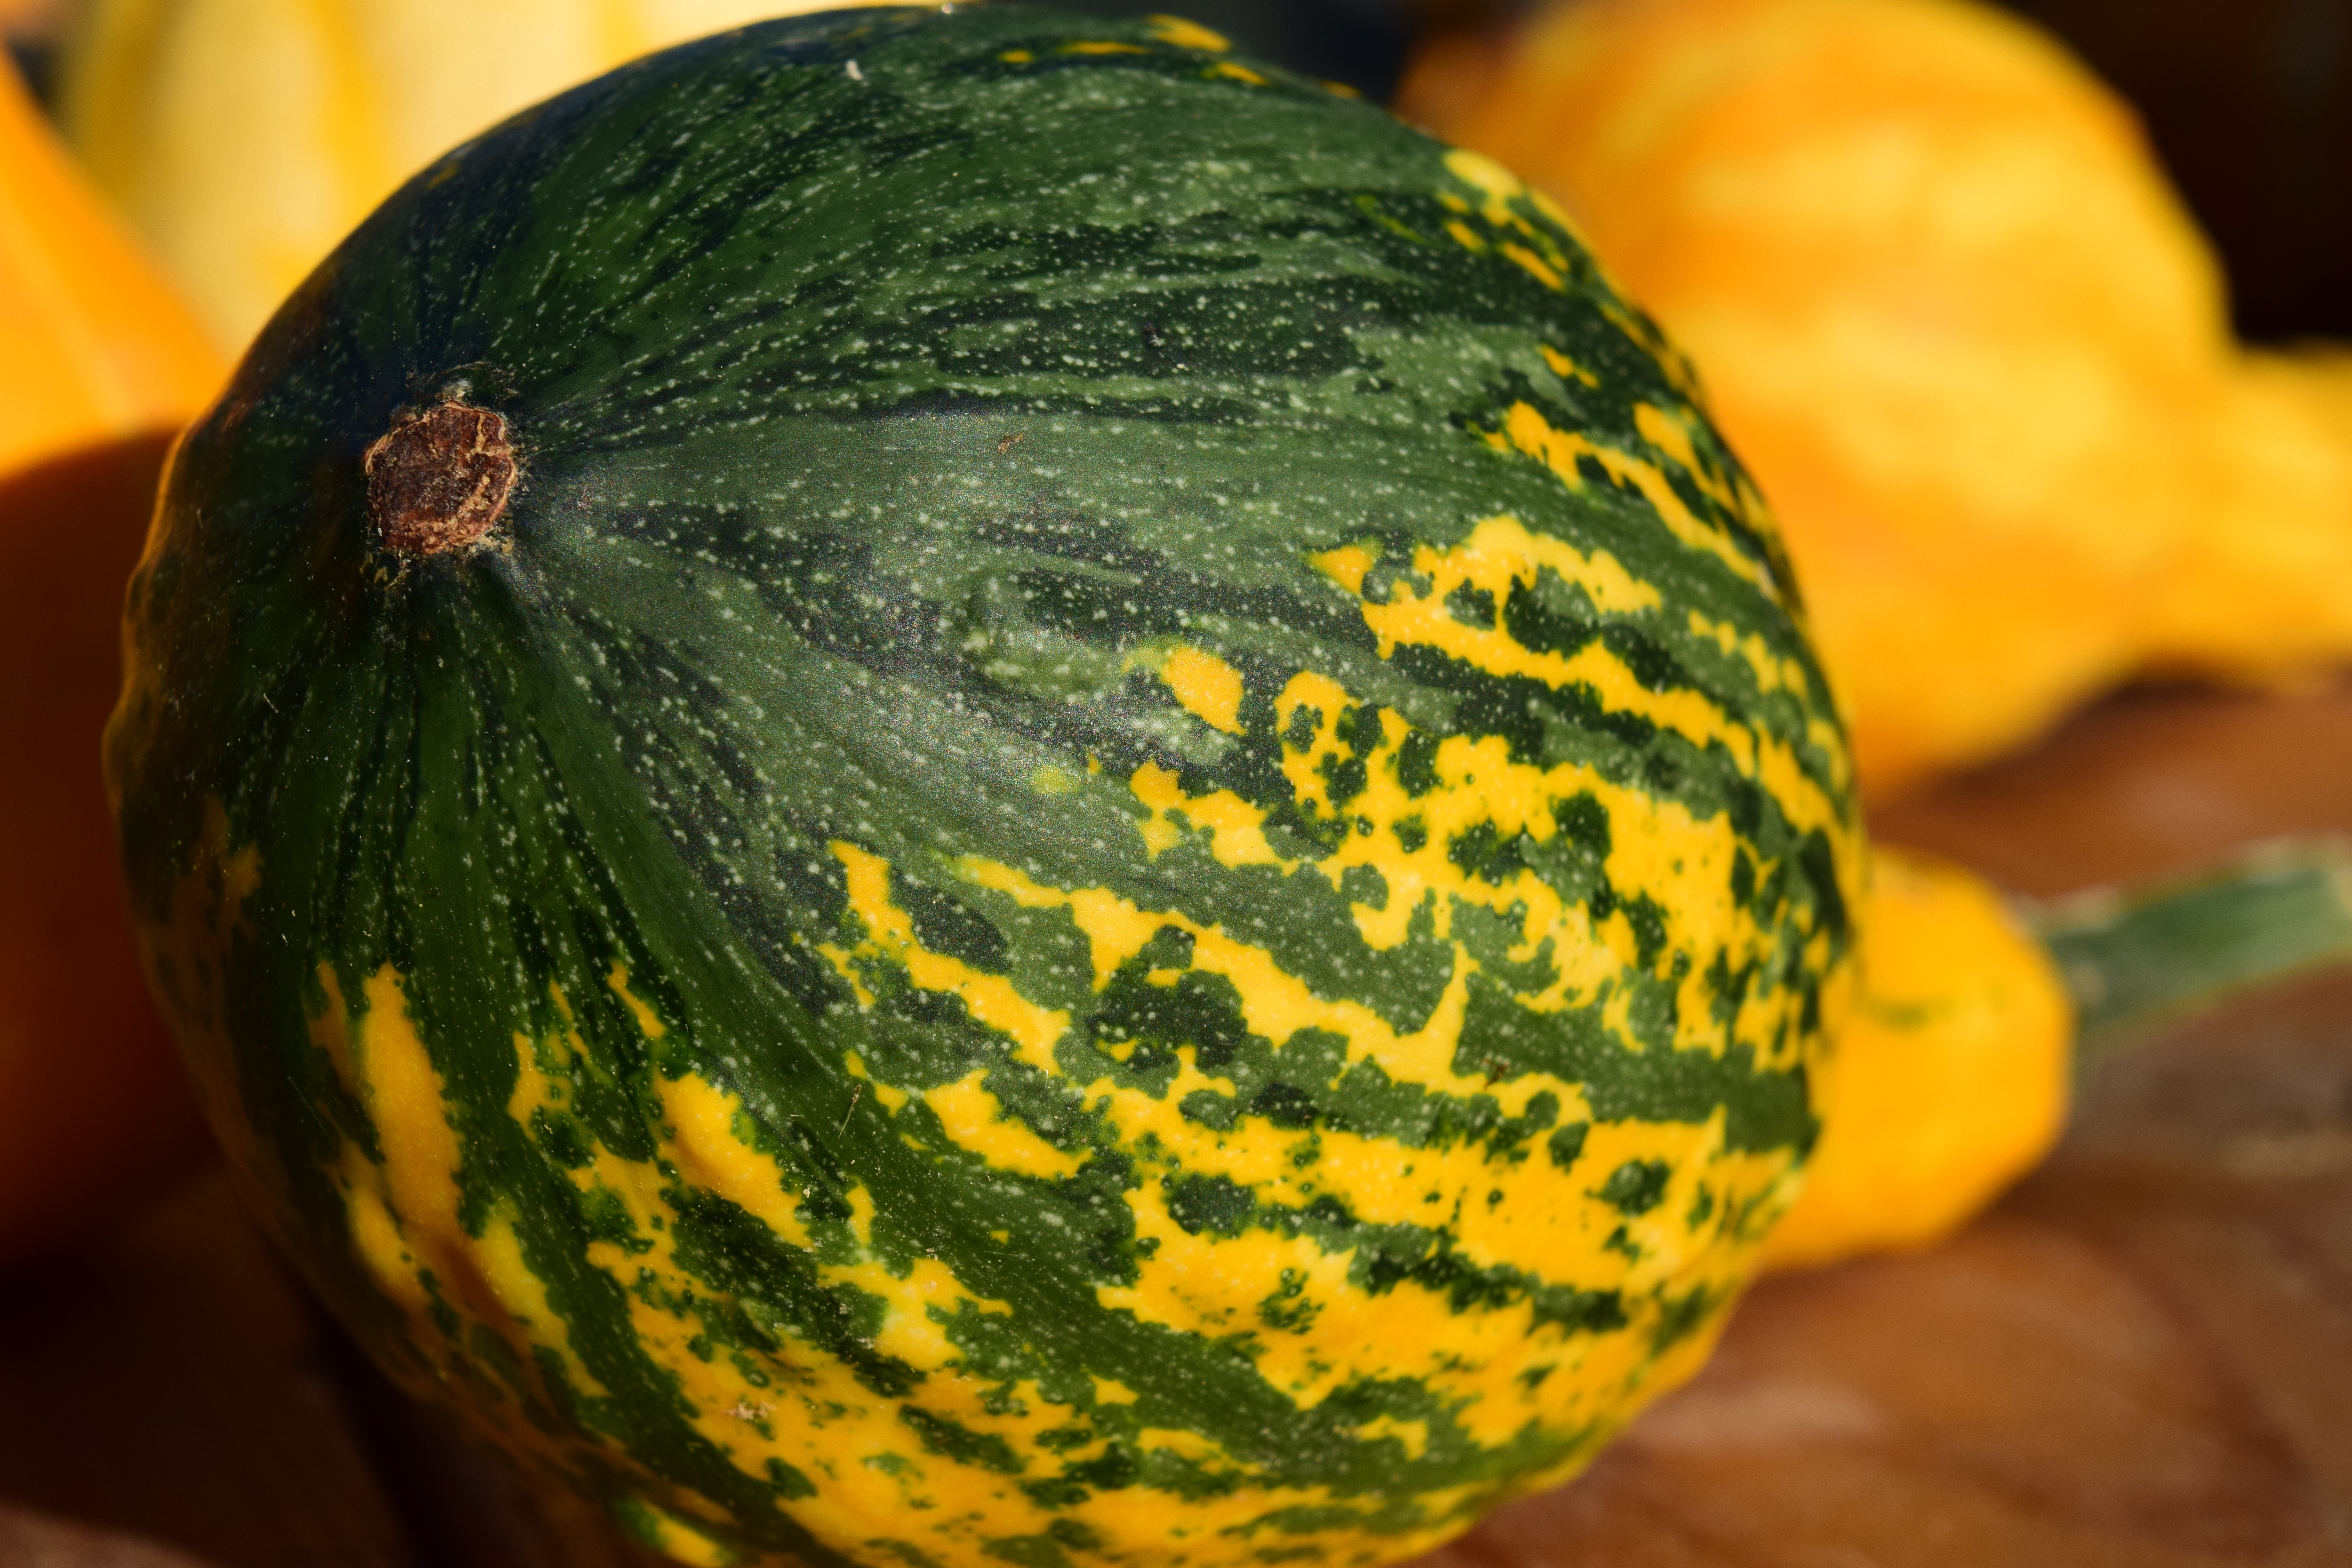
plant, fruit, leaf, flower, decoration, rural, food, green, harvest, produce, vegetable, autumn, halloween, yellow, agriculture, watermelon, gourd, ornament, close up, beautiful, calabaza, carving, late summer, pumpkins, citrus, melon, cucurbita, honeydew, macro photography, decorative squashes, flowering plant, muskmelon, winter squash, land plant, cucumber gourd and melon family, figleaf gourd